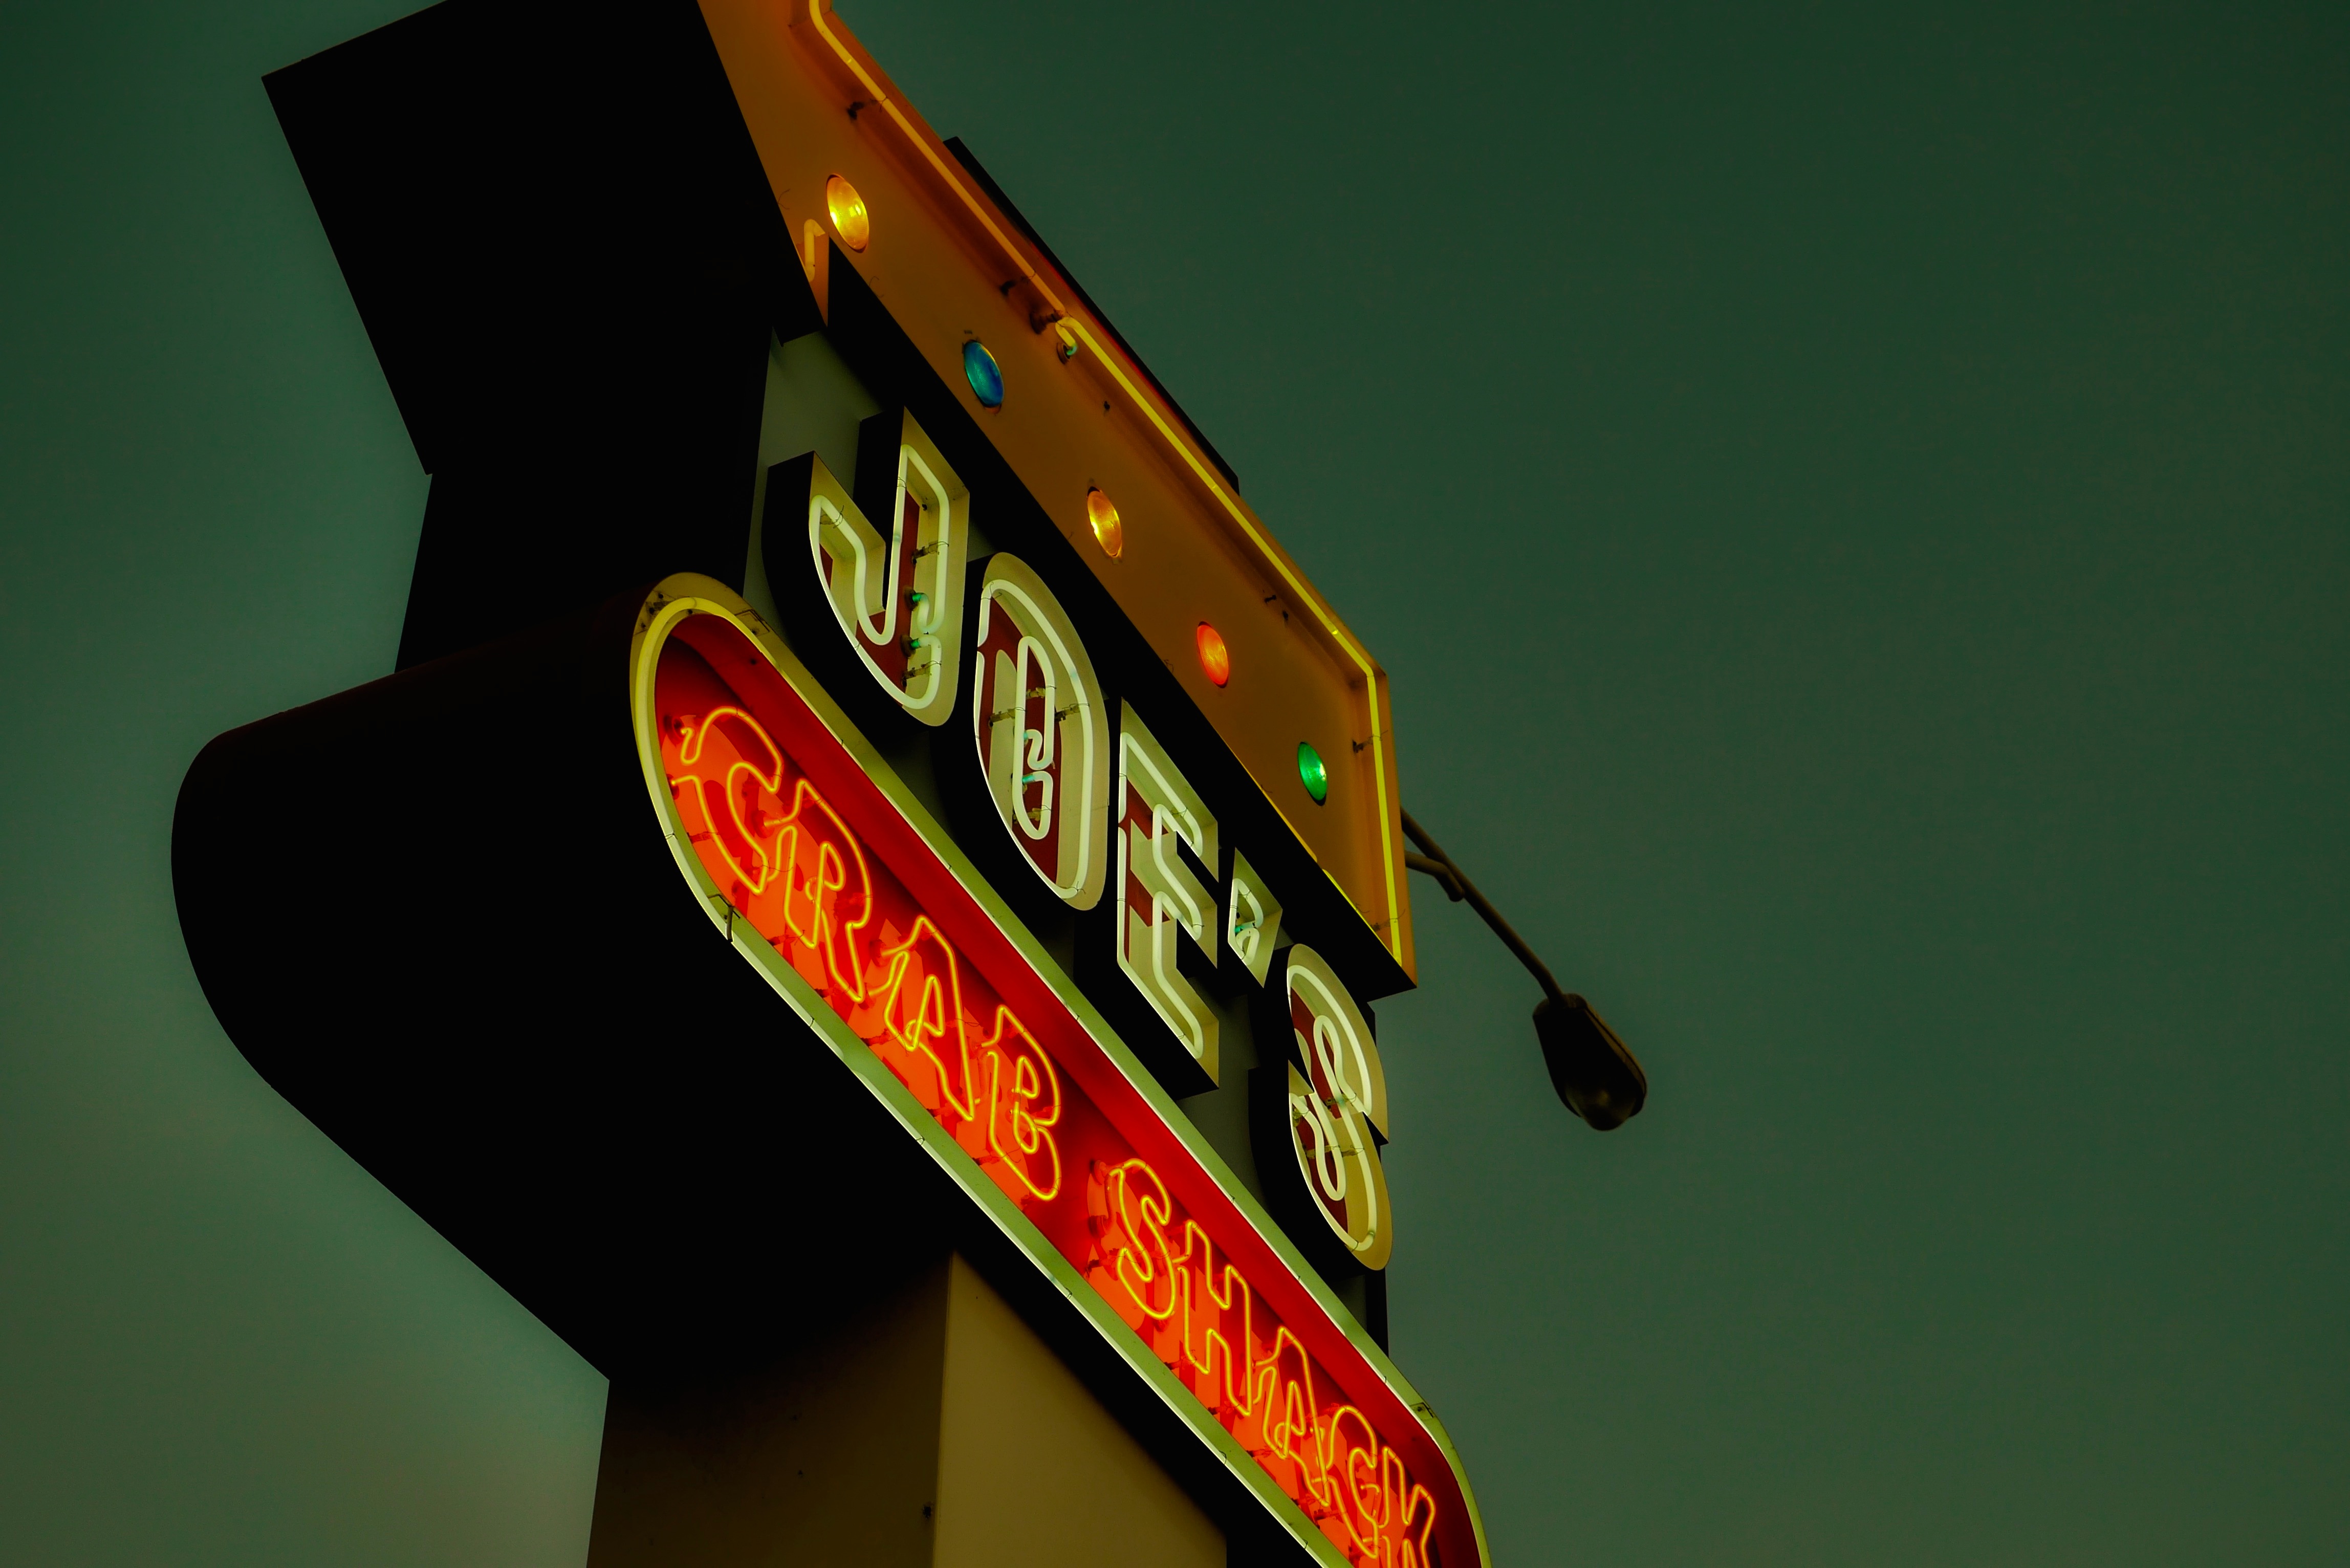
light, number, green, red, color, yellow, lighting, illustration, shape